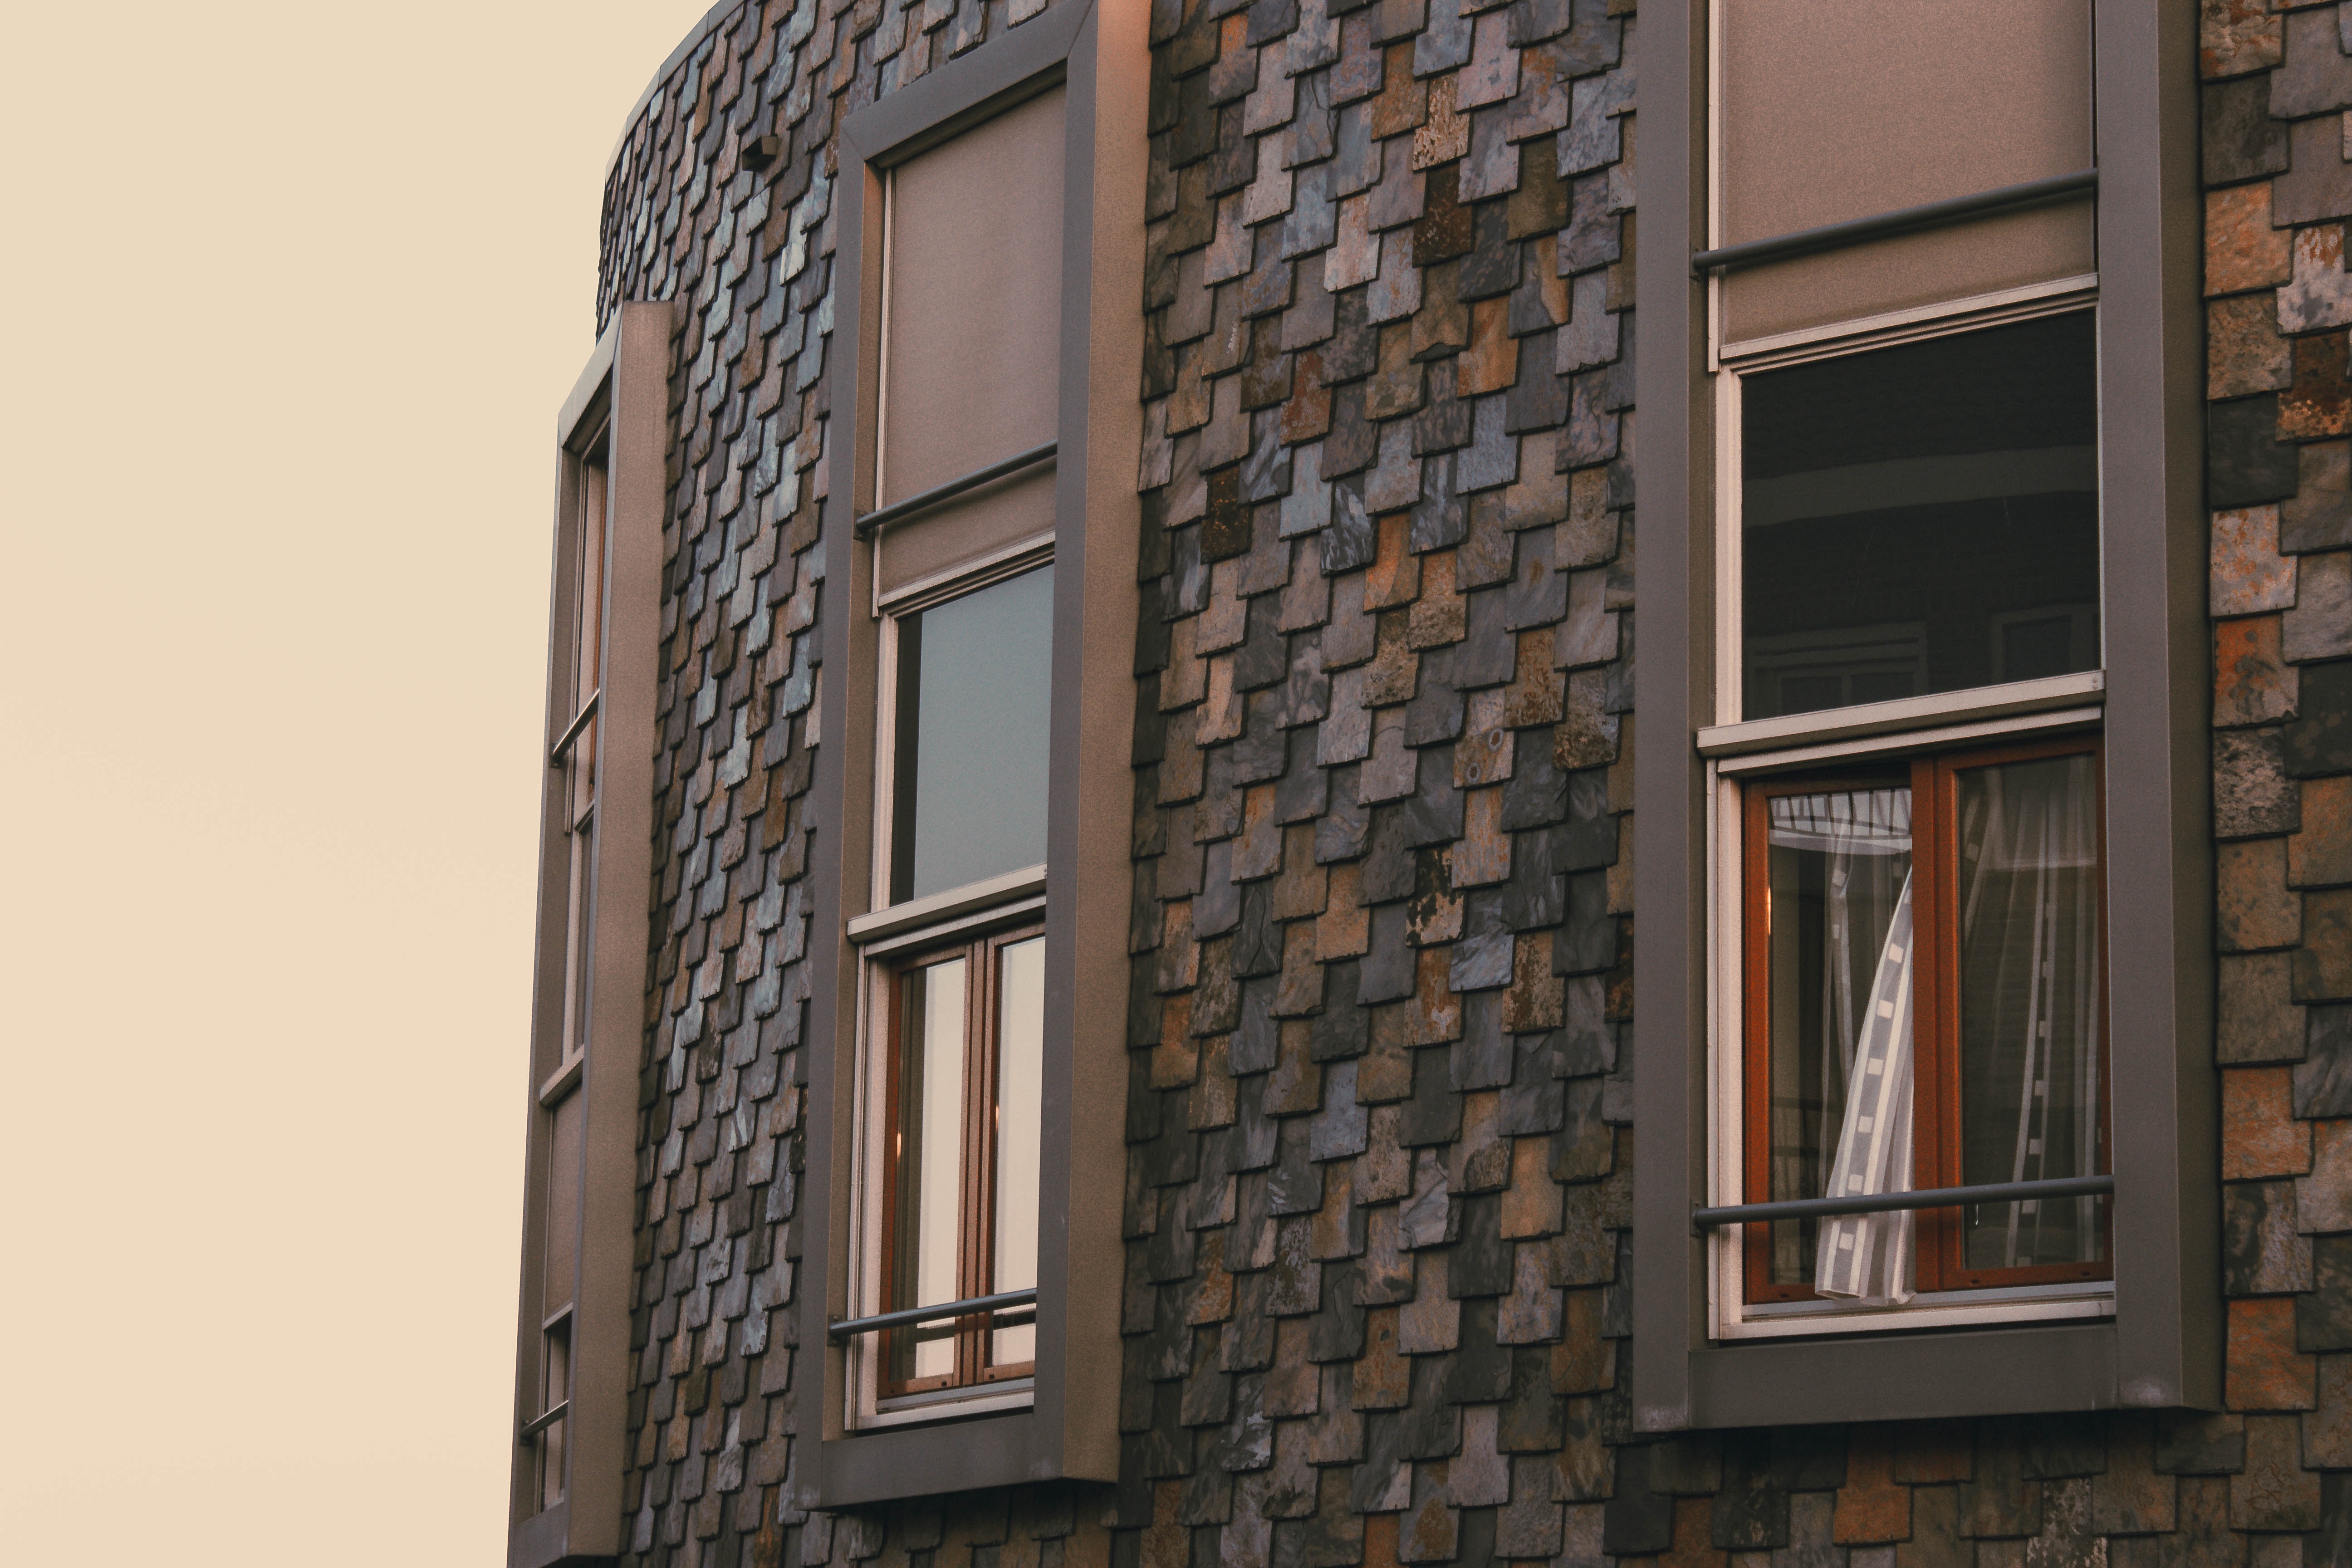
architecture, wood, window, home, wall, cottage, facade, property, brick, material, interior design, brickwork, siding, residential area, sash window